Vicente Mut Armengol

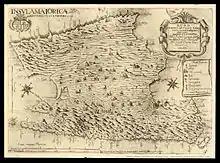
Map of the island of Majorca delineated by Vicente Mut and dated 1683.

Mut wrote several publications on artillery, astronomy and history, and worked on the fortification of Majorca. As an historian and chronicler, Mut is best known for his "Historia del reyno de Mallorca" (Palma, 1650) written in continuation of Juan Dameto's "Historia general del reino de Mallorca". Mut searched the archives with great diligence, and gives valuable details respecting the administration of the island at different periods. His history covers the ground from the accession of King Sancho to the suppression of the 'Comunidades,' and contains spirited accounts of the raids of Barbary pirates and histories of the monasteries and hospitals. In 1683 Mut realized a detailed map of Majorca - very likely the first printed map of the island produced by someone who lived there.